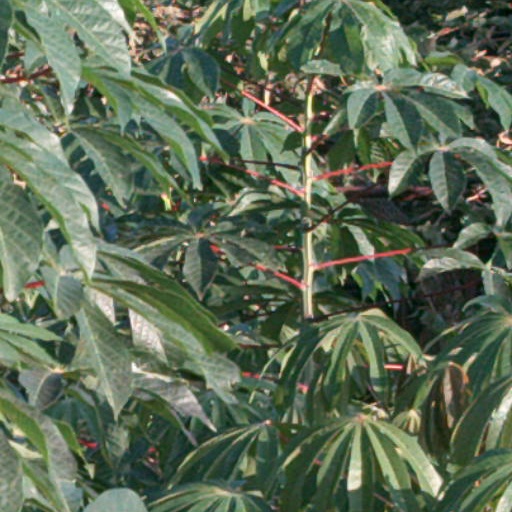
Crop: cassava